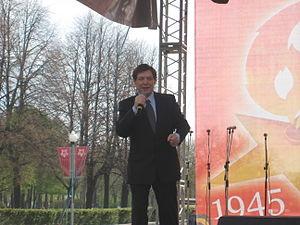
Édouard Anatolievitch Khil, né le 4 septembre 1934 à Smolensk et décédé le 4 juin 2012 à Saint-Pétersbourg, est un chanteur baryton russe, lauréat du Prix de l'Artiste du Peuple de la RSFSR. Après une carrière dans les années 1960 à 1980, il connaît un regain de popularité d'envergure mondiale en 2009 en devenant l'objet d'un mème sur Internet : en effet, la popularité d'une vidéo très connue « Trolololo », qui consiste à faire une blague sur le web le présentant en train de chanter un air de vocalises, devient grandissante.